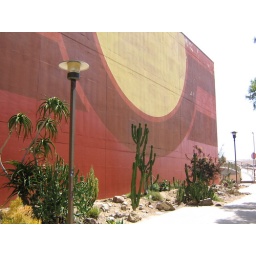
Desert plants in front of south wall of A Building